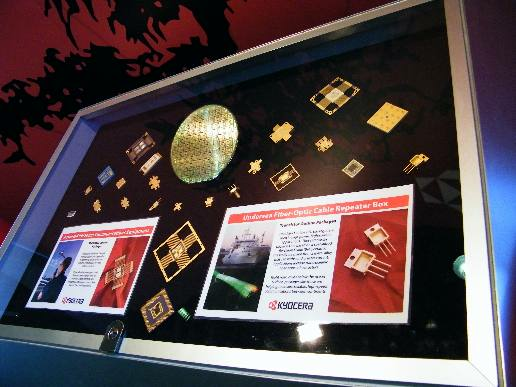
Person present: No